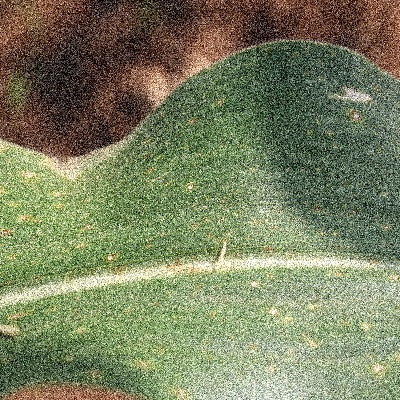
Label: Corn_(Maize)___Leaf_Spot